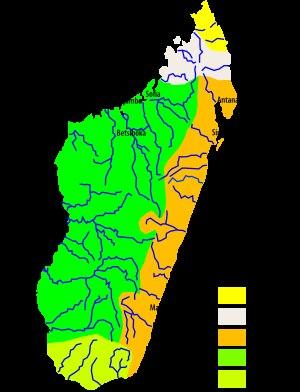
Les cours d'eau de Madagascar sont par ordre alphabétique :